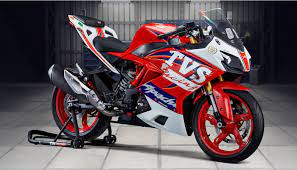
Vehicle type: Motorcycles